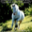
Label: horse